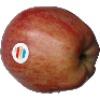
Label: Apple Red 1